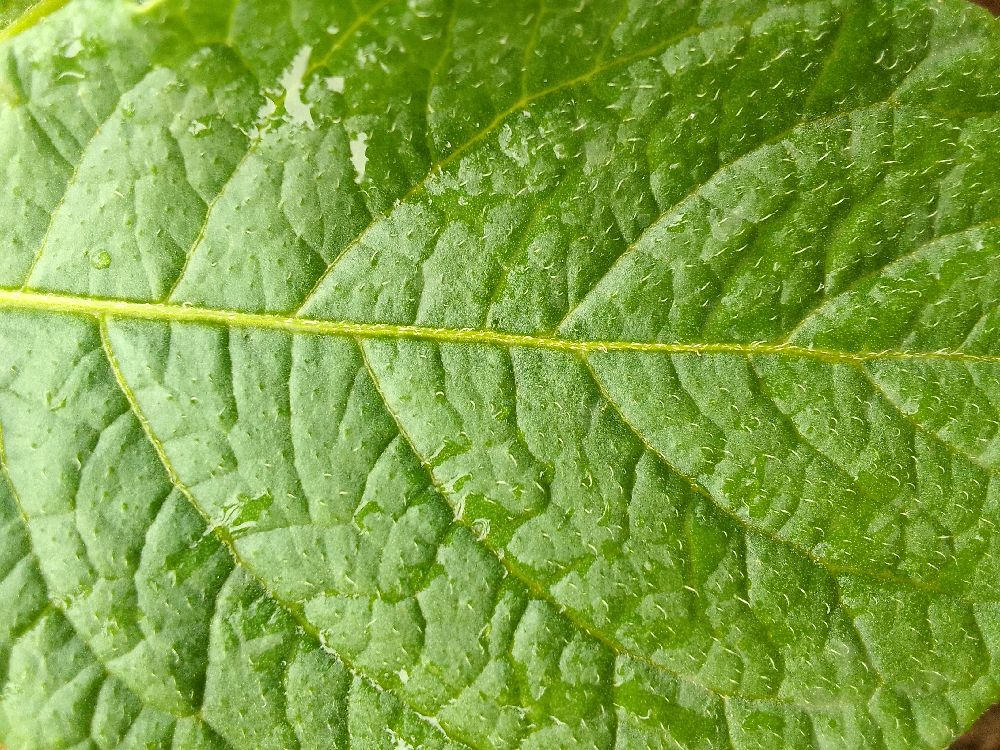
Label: Healthy